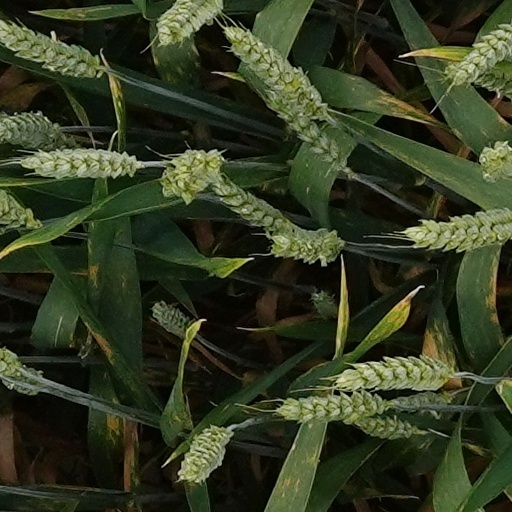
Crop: wheat